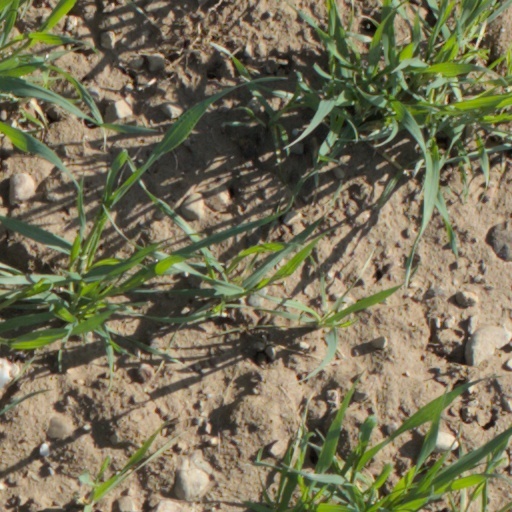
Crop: wheat